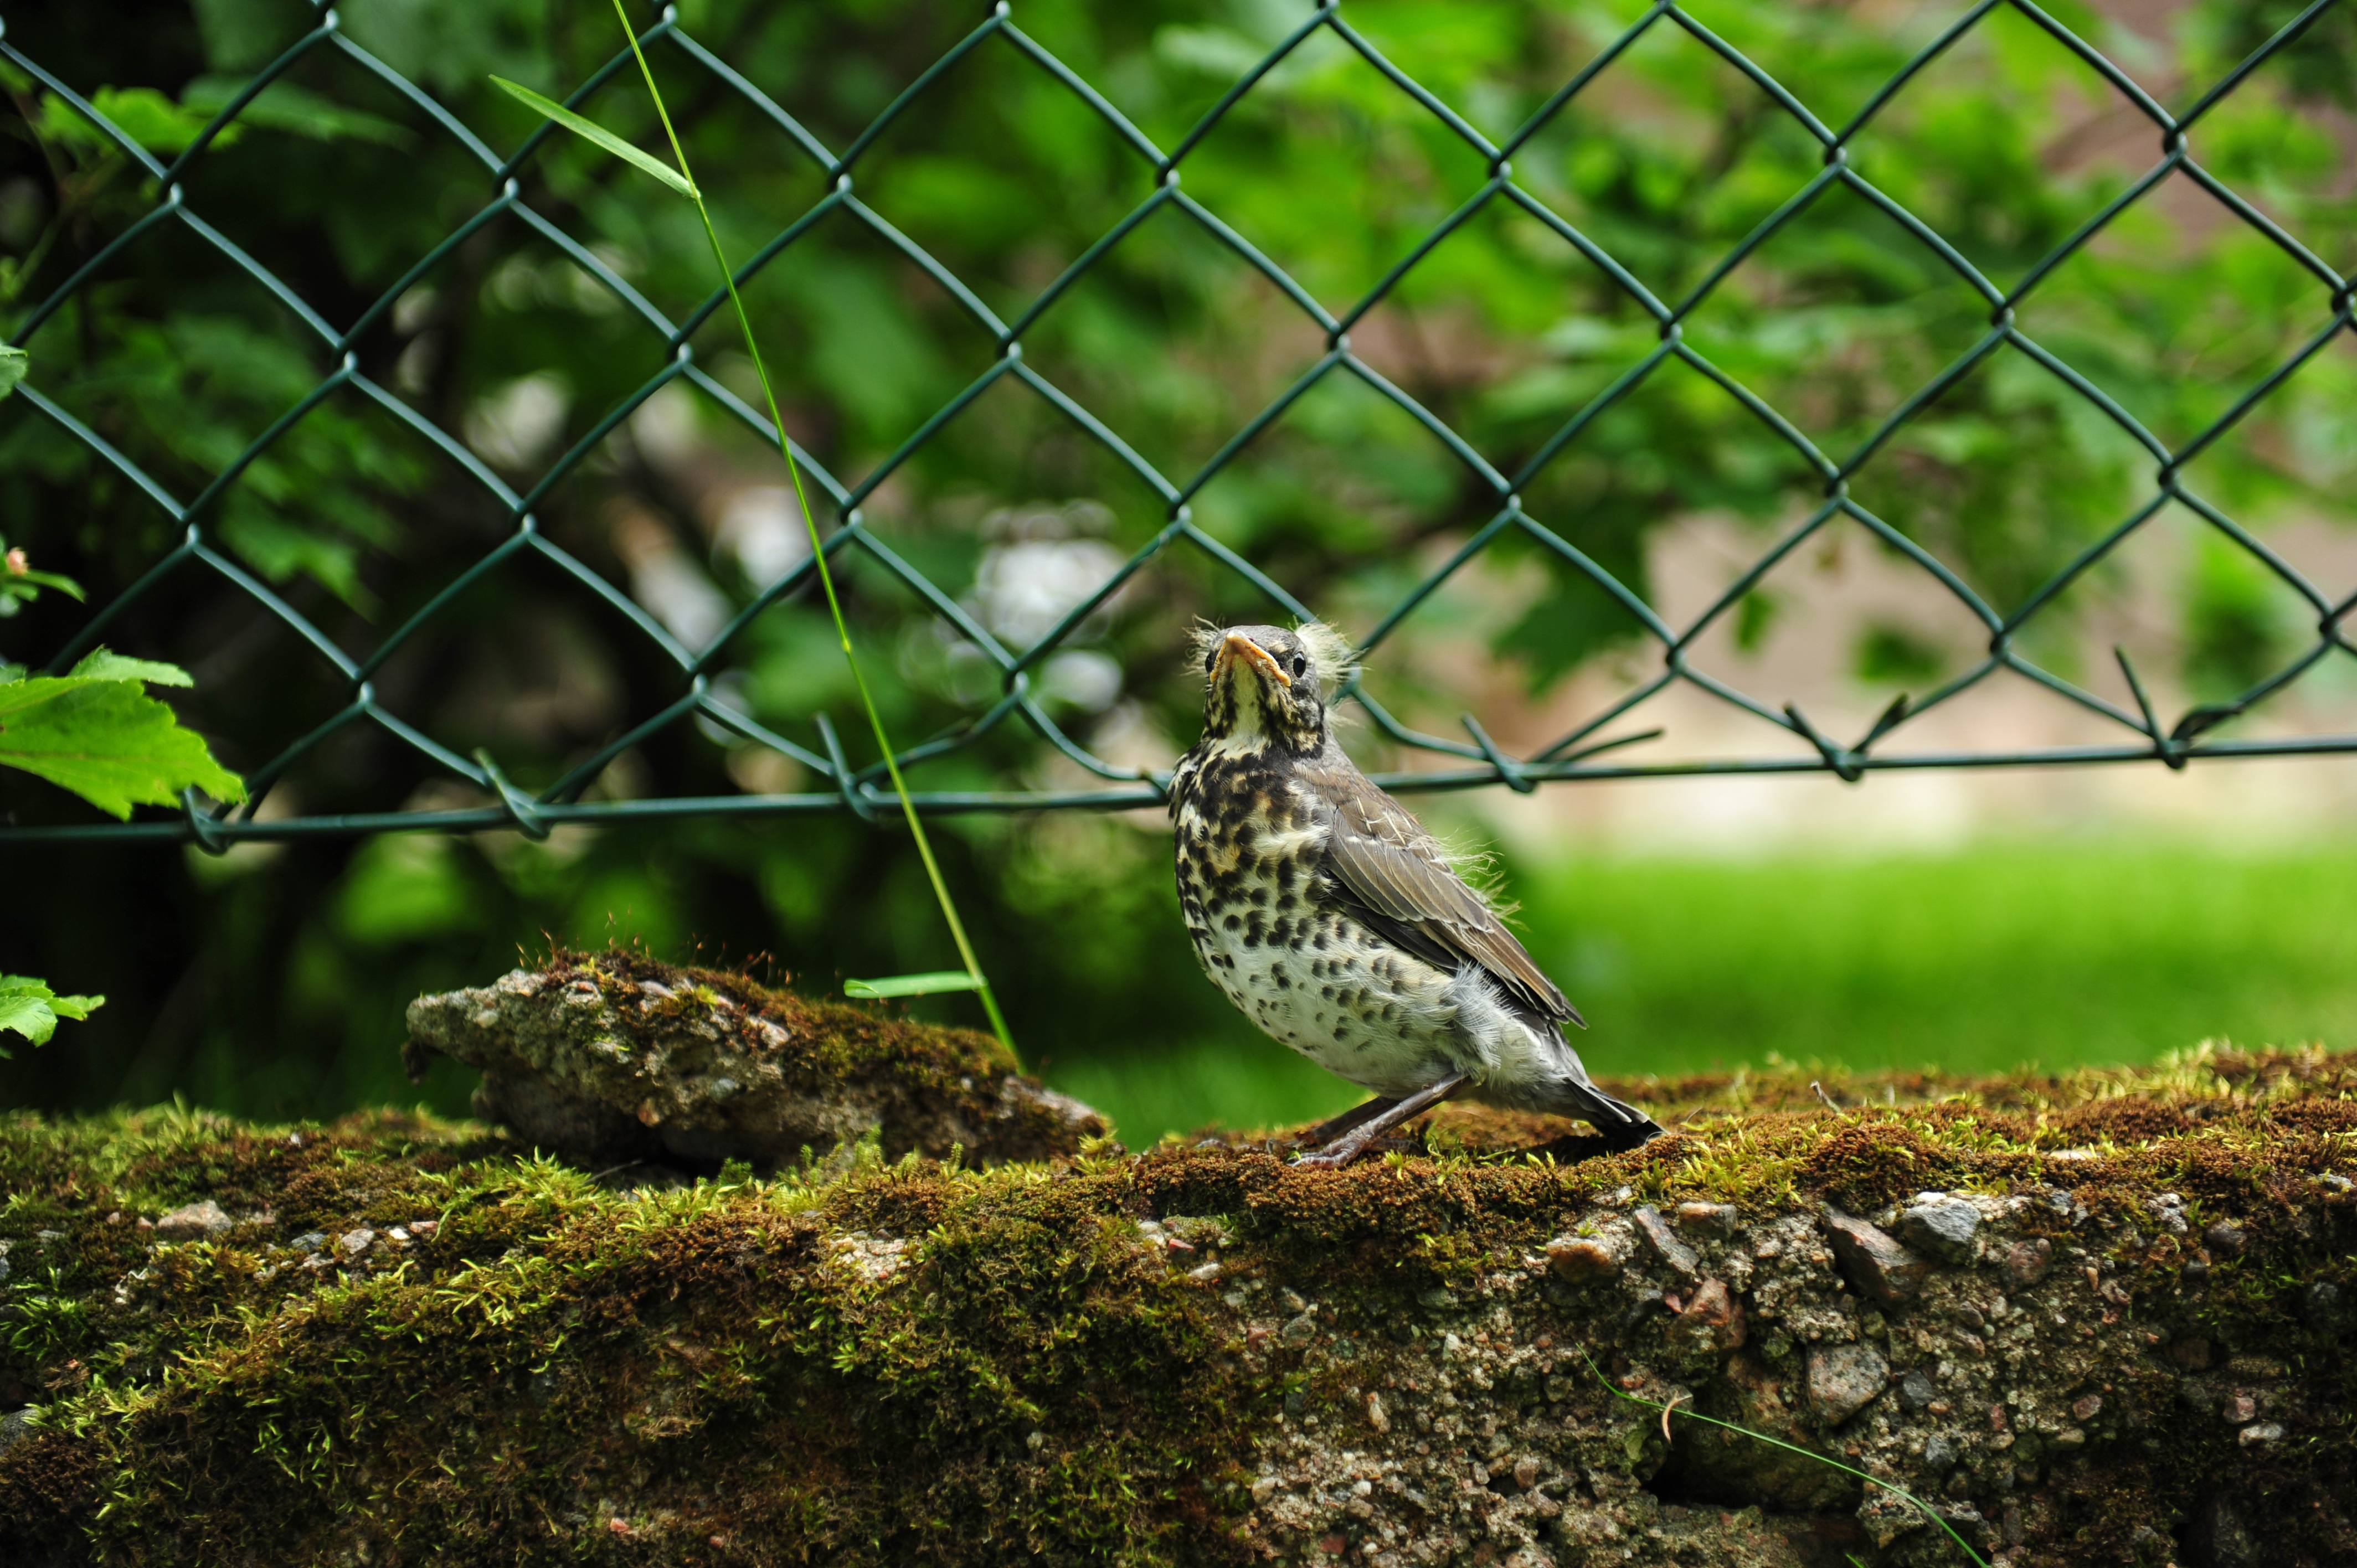
nature, branch, bird, wildlife, fauna, baby bird, sparrow, thrush, perching bird, thrush young